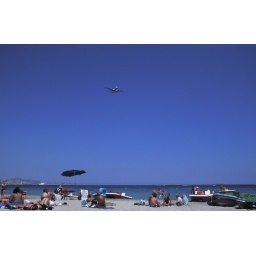
Plane flying over beach at Playa d'en Bossa, Ibiza, Spain